Cubic harmonic

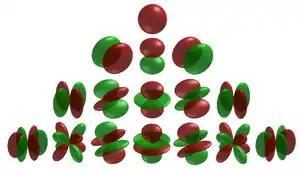
Cubic harmonics

In fields like computational chemistry and solid-state and condensed matter physics the so-called atomic orbitals, or spin-orbitals, as they appear in textbooks on quantum physics, are often partially replaced by cubic harmonics for a number of reasons. These harmonics are usually named tesseral harmonics in the field of condensed matter physics in which the name kubic harmonics rather refers to the irreducible representations in the cubic point-group.